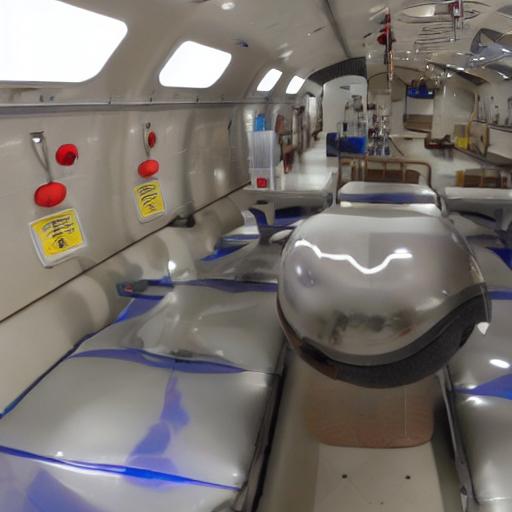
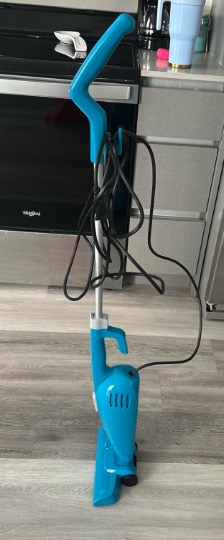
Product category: items_vacuum
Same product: no